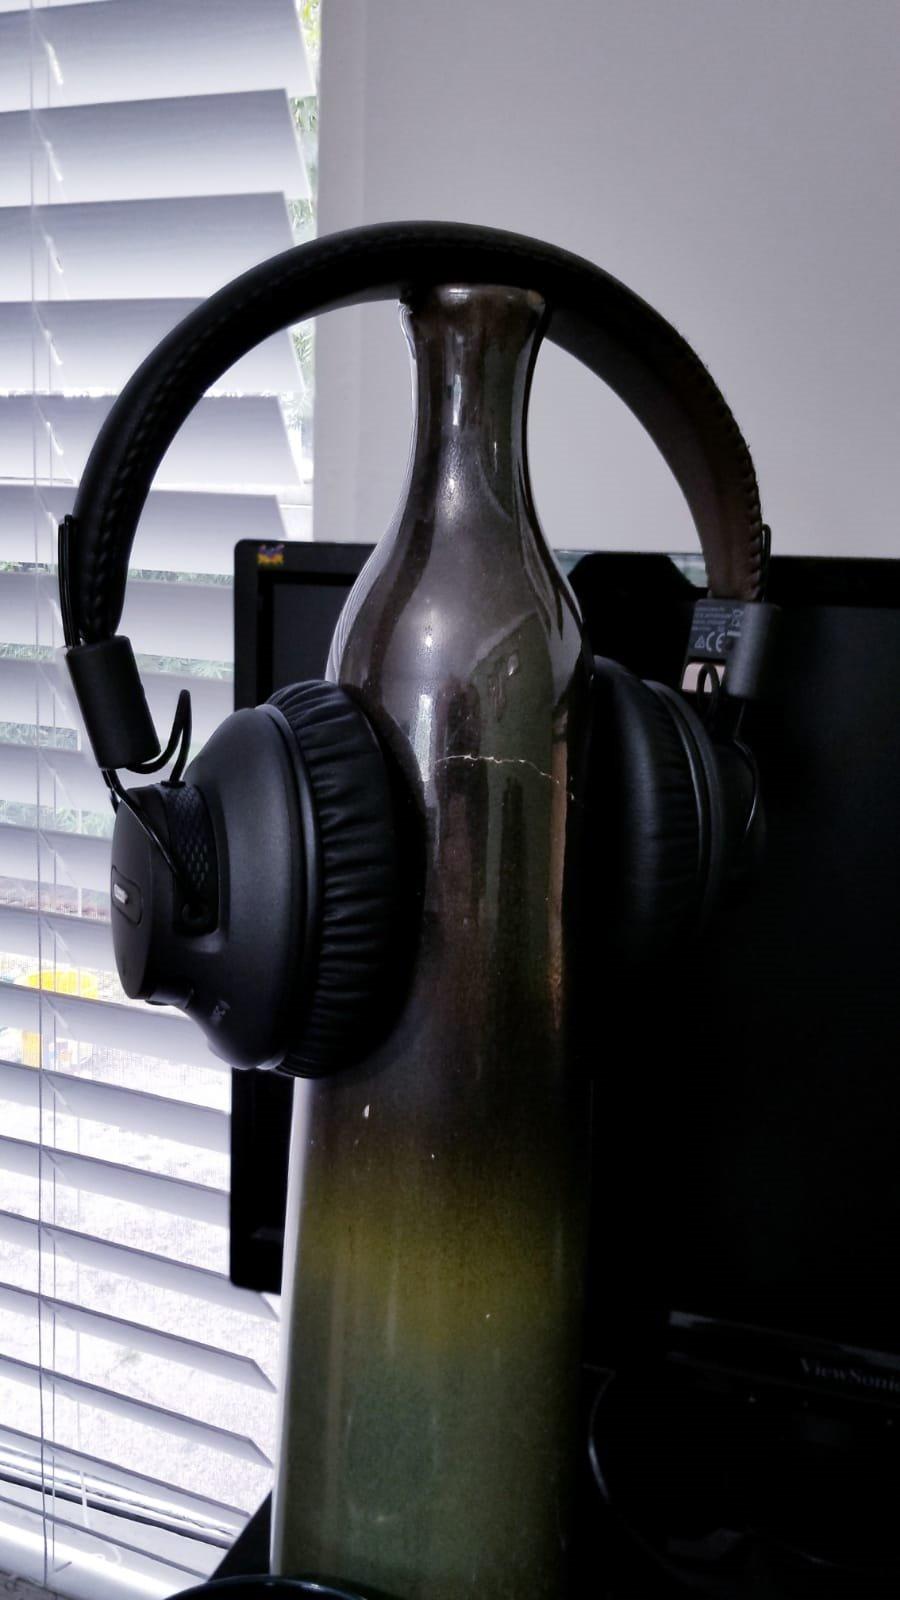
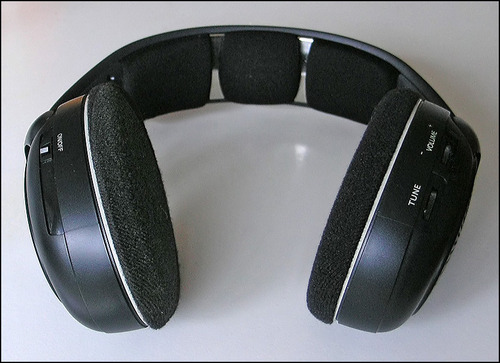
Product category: headphones
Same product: no